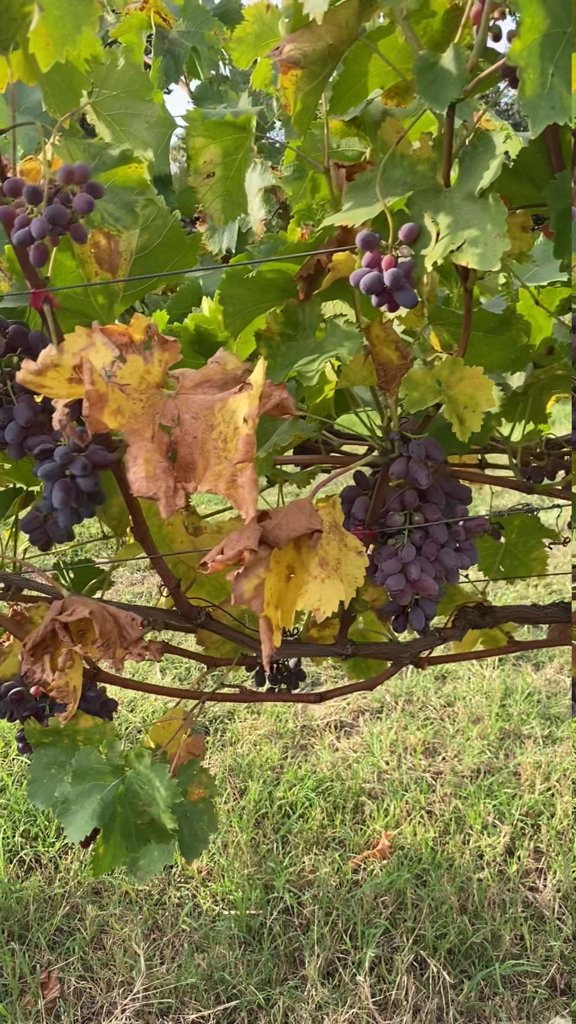
Berries visible: 174
Grape clusters: 7